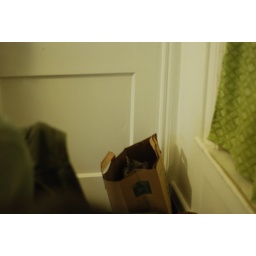
cat in a bag